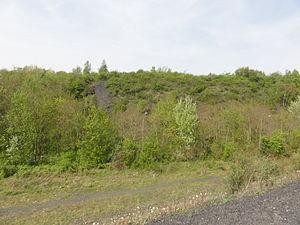
Terril n° 89 dit 3 Est de Dourges, Fosse n° 3 et 3 bis de la Compagnie des mines de Dourges, Hénin-Beaumont, Pas-de-Calais, Nord-Pas-de-Calais, France.
La fosse nᵒ 3 - 3 bis dite Louis-Georges Mulot de la Compagnie des mines de Dourges est un ancien charbonnage du Bassin minier du Nord-Pas-de-Calais, situé à Hénin-Beaumont. La fosse est détruite durant la Première Guerre mondiale. La fosse nᵒ 2, ensuite renommée nᵒ 3, est commencée en 1857 ou septembre 1858 près de la ligne de Lens à Ostricourt alors en construction. La fosse commence à extraire en 1861. Des habitations sont bâties à proximité. Le puits nᵒ 3 bis, également nommé Mulot nᵒ 2, est commencé en 1892, cent mètres à l'ouest du premier puits. Les terrils nᵒˢ 85 et 89 sont édifiés au sud-ouest et à l'ouest du carreau de fosse. La fosse est détruite durant la Première Guerre mondiale. Elle est alors reconstruite en utilisant en majorité du béton armé. De nouvelles cités sont construites.
Dans le bassin minier du Nord-Pas-de-Calais, 339 terrils sont recensés. En 1969, les Houillères leur ont attribué un numéro individuel, pour les référencer, et les exploiter. Ils sont numérotés d'ouest en est, du nᵒ 1 au 202. Une liste complémentaire a été créée dans les années 1970. Les sites y sont numérotés de 203 à 260, sans logique spécifique, chaque numéro ayant été attribué en fonction des sites susceptibles d'être exploités. Certains sites étant composés de plusieurs terrils annexes ou satellites, une lettre suit le numéro.